Band model

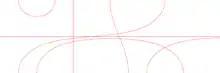
Geodesics shown in a portion of the band model.

Geodesics include the line along the middle of the band, and any open line segment perpendicular to boundaries of the band connecting the sides of the band. Every end of a geodesic either meets a boundary of the band at a right angle or is asymptotic to the midline; the midline itself is the only geodesic that does not meet a boundary. Lines parallel to the boundaries of the band within the band are hypercycles whose common axis is the line through the middle of the band.